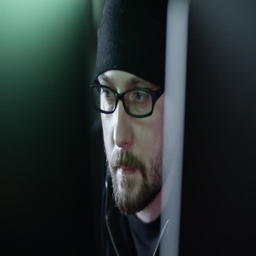
tilt down of young female hacker typing on computer and talking with men in the office at night